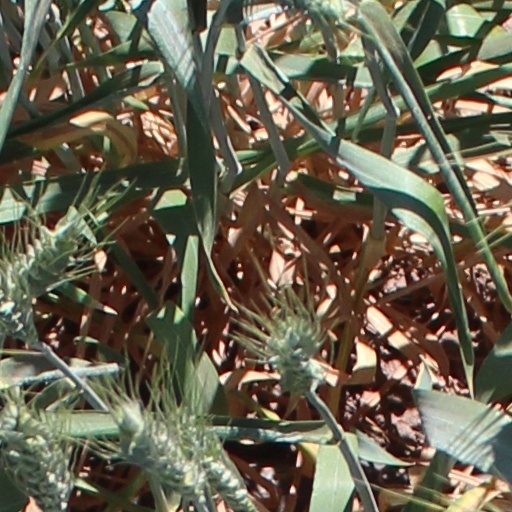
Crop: wheat